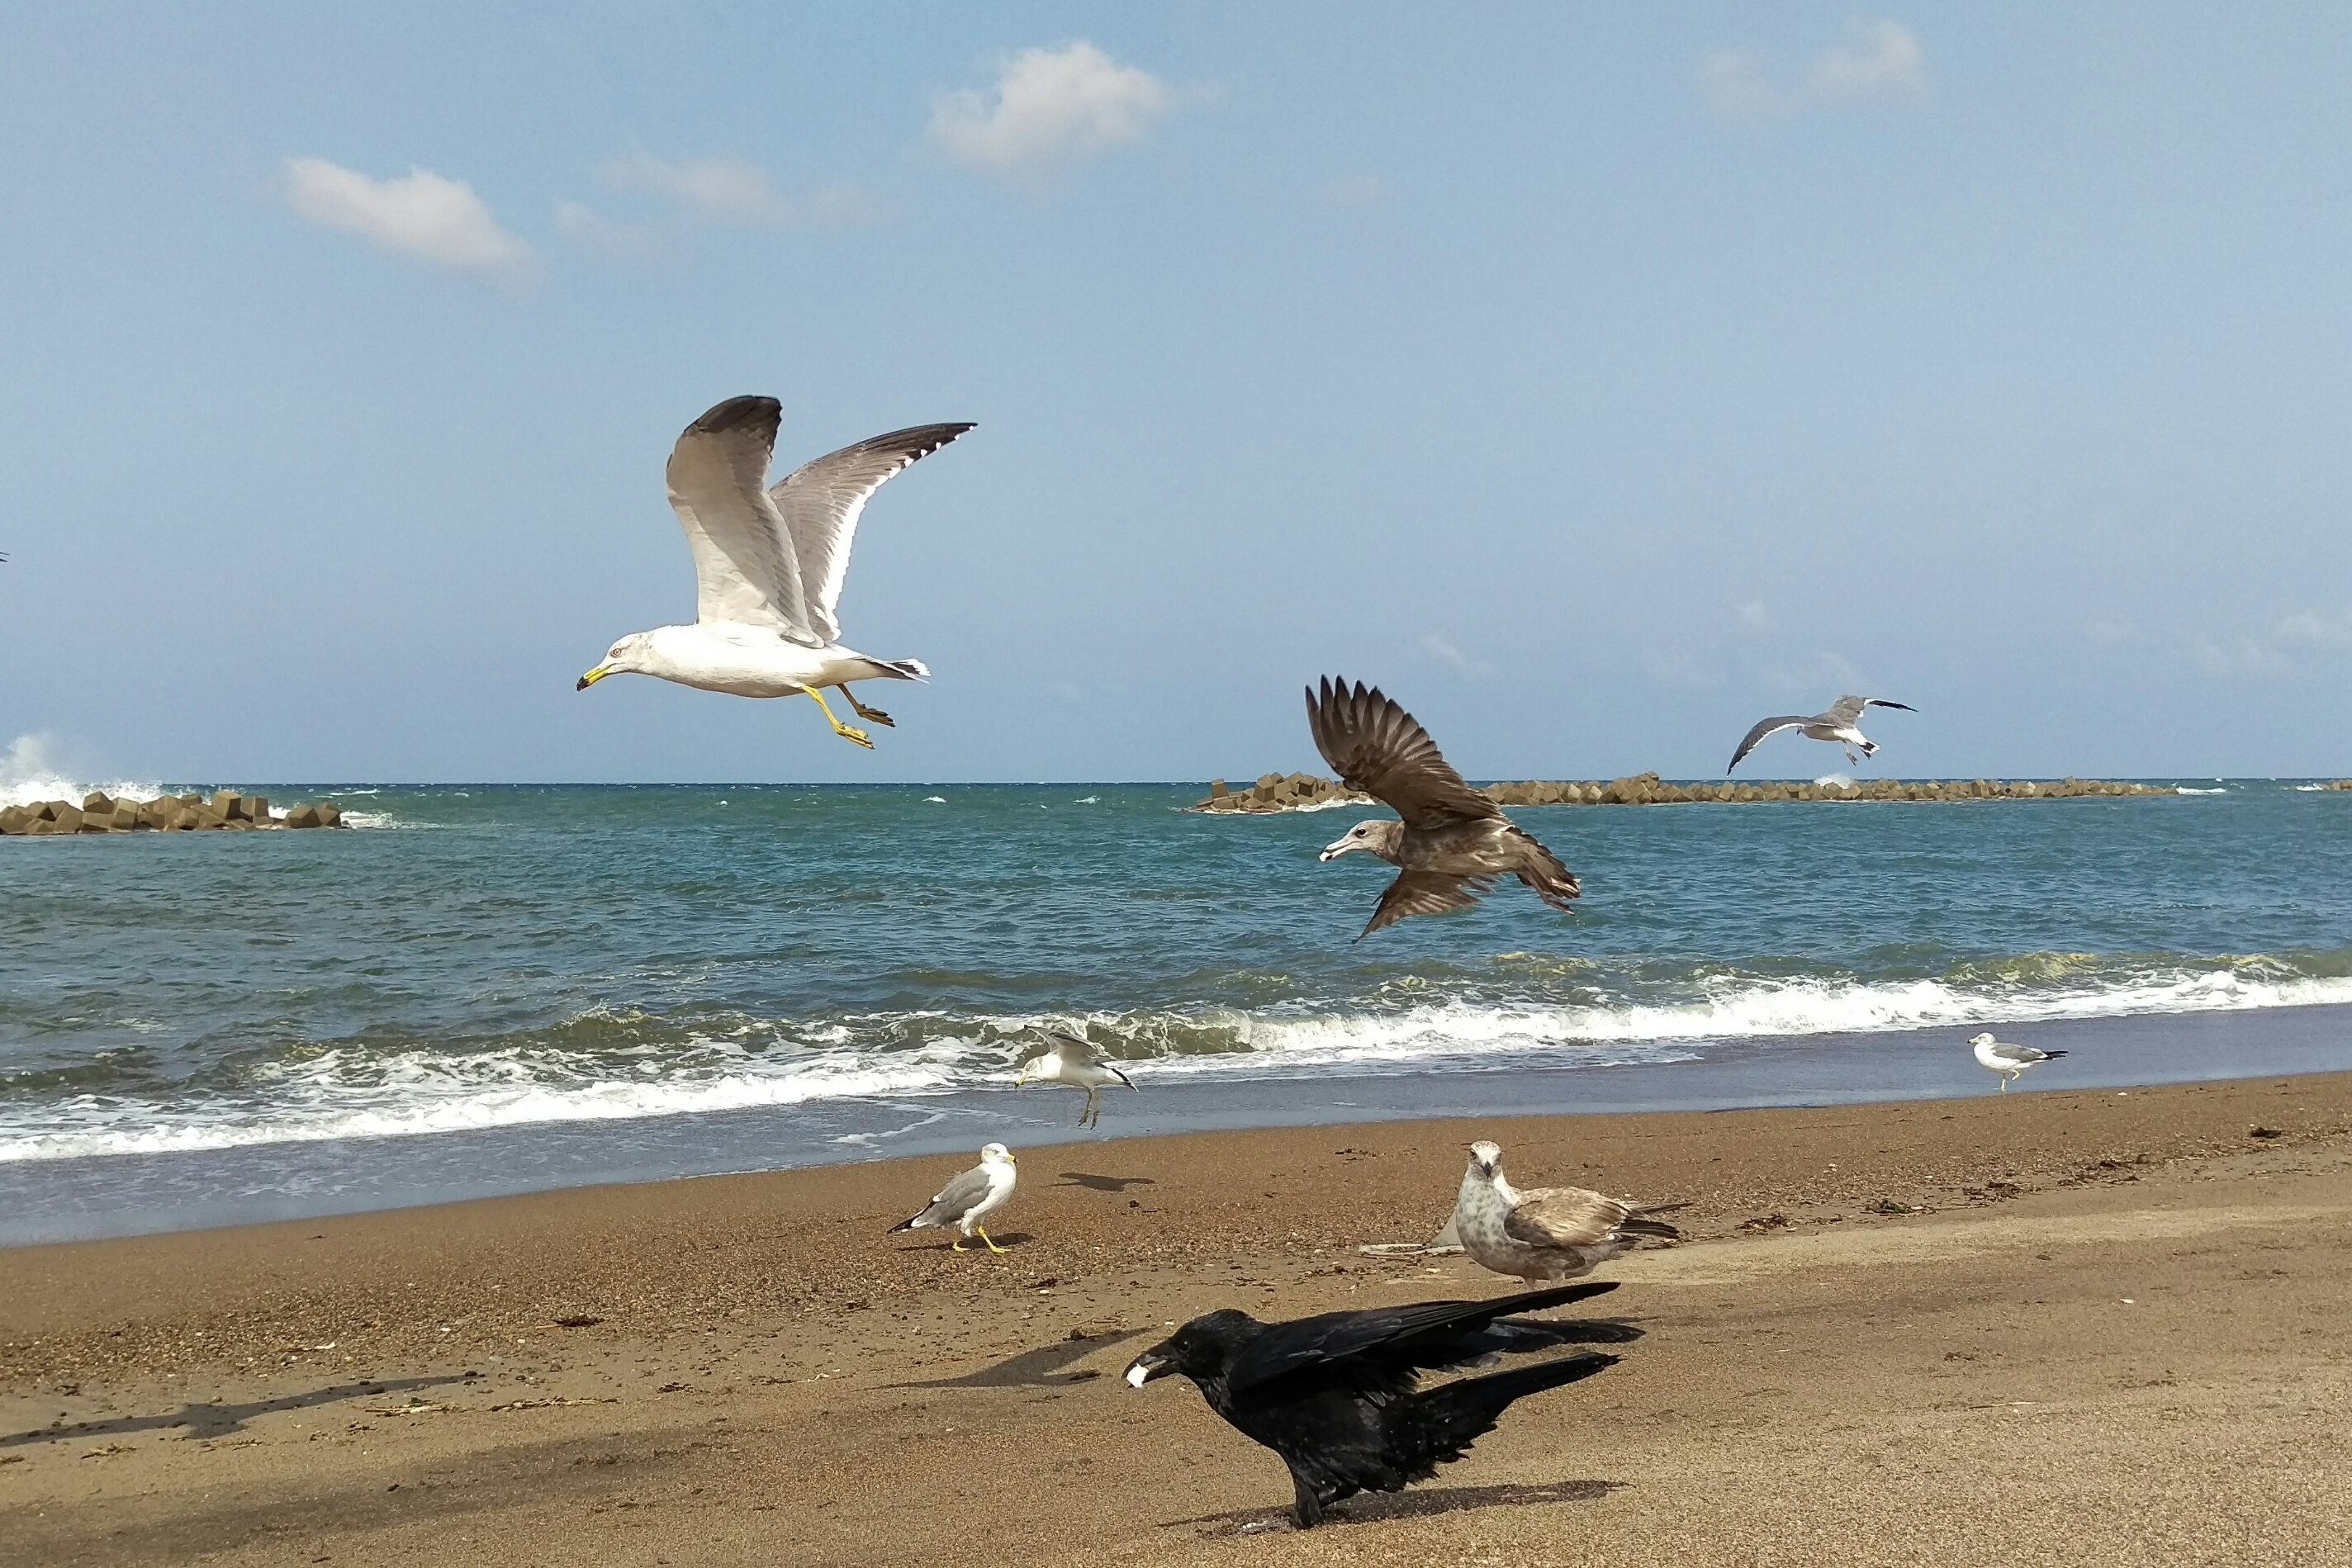
beach, landscape, sea, coast, ocean, bird, shore, seabird, seagull, gull, natural, fauna, wild animal, vertebrate, wild birds, sea gull, a sunny day, charadriiformes